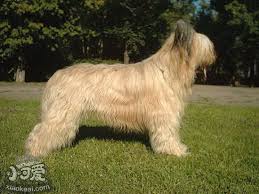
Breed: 230-n000041-briard